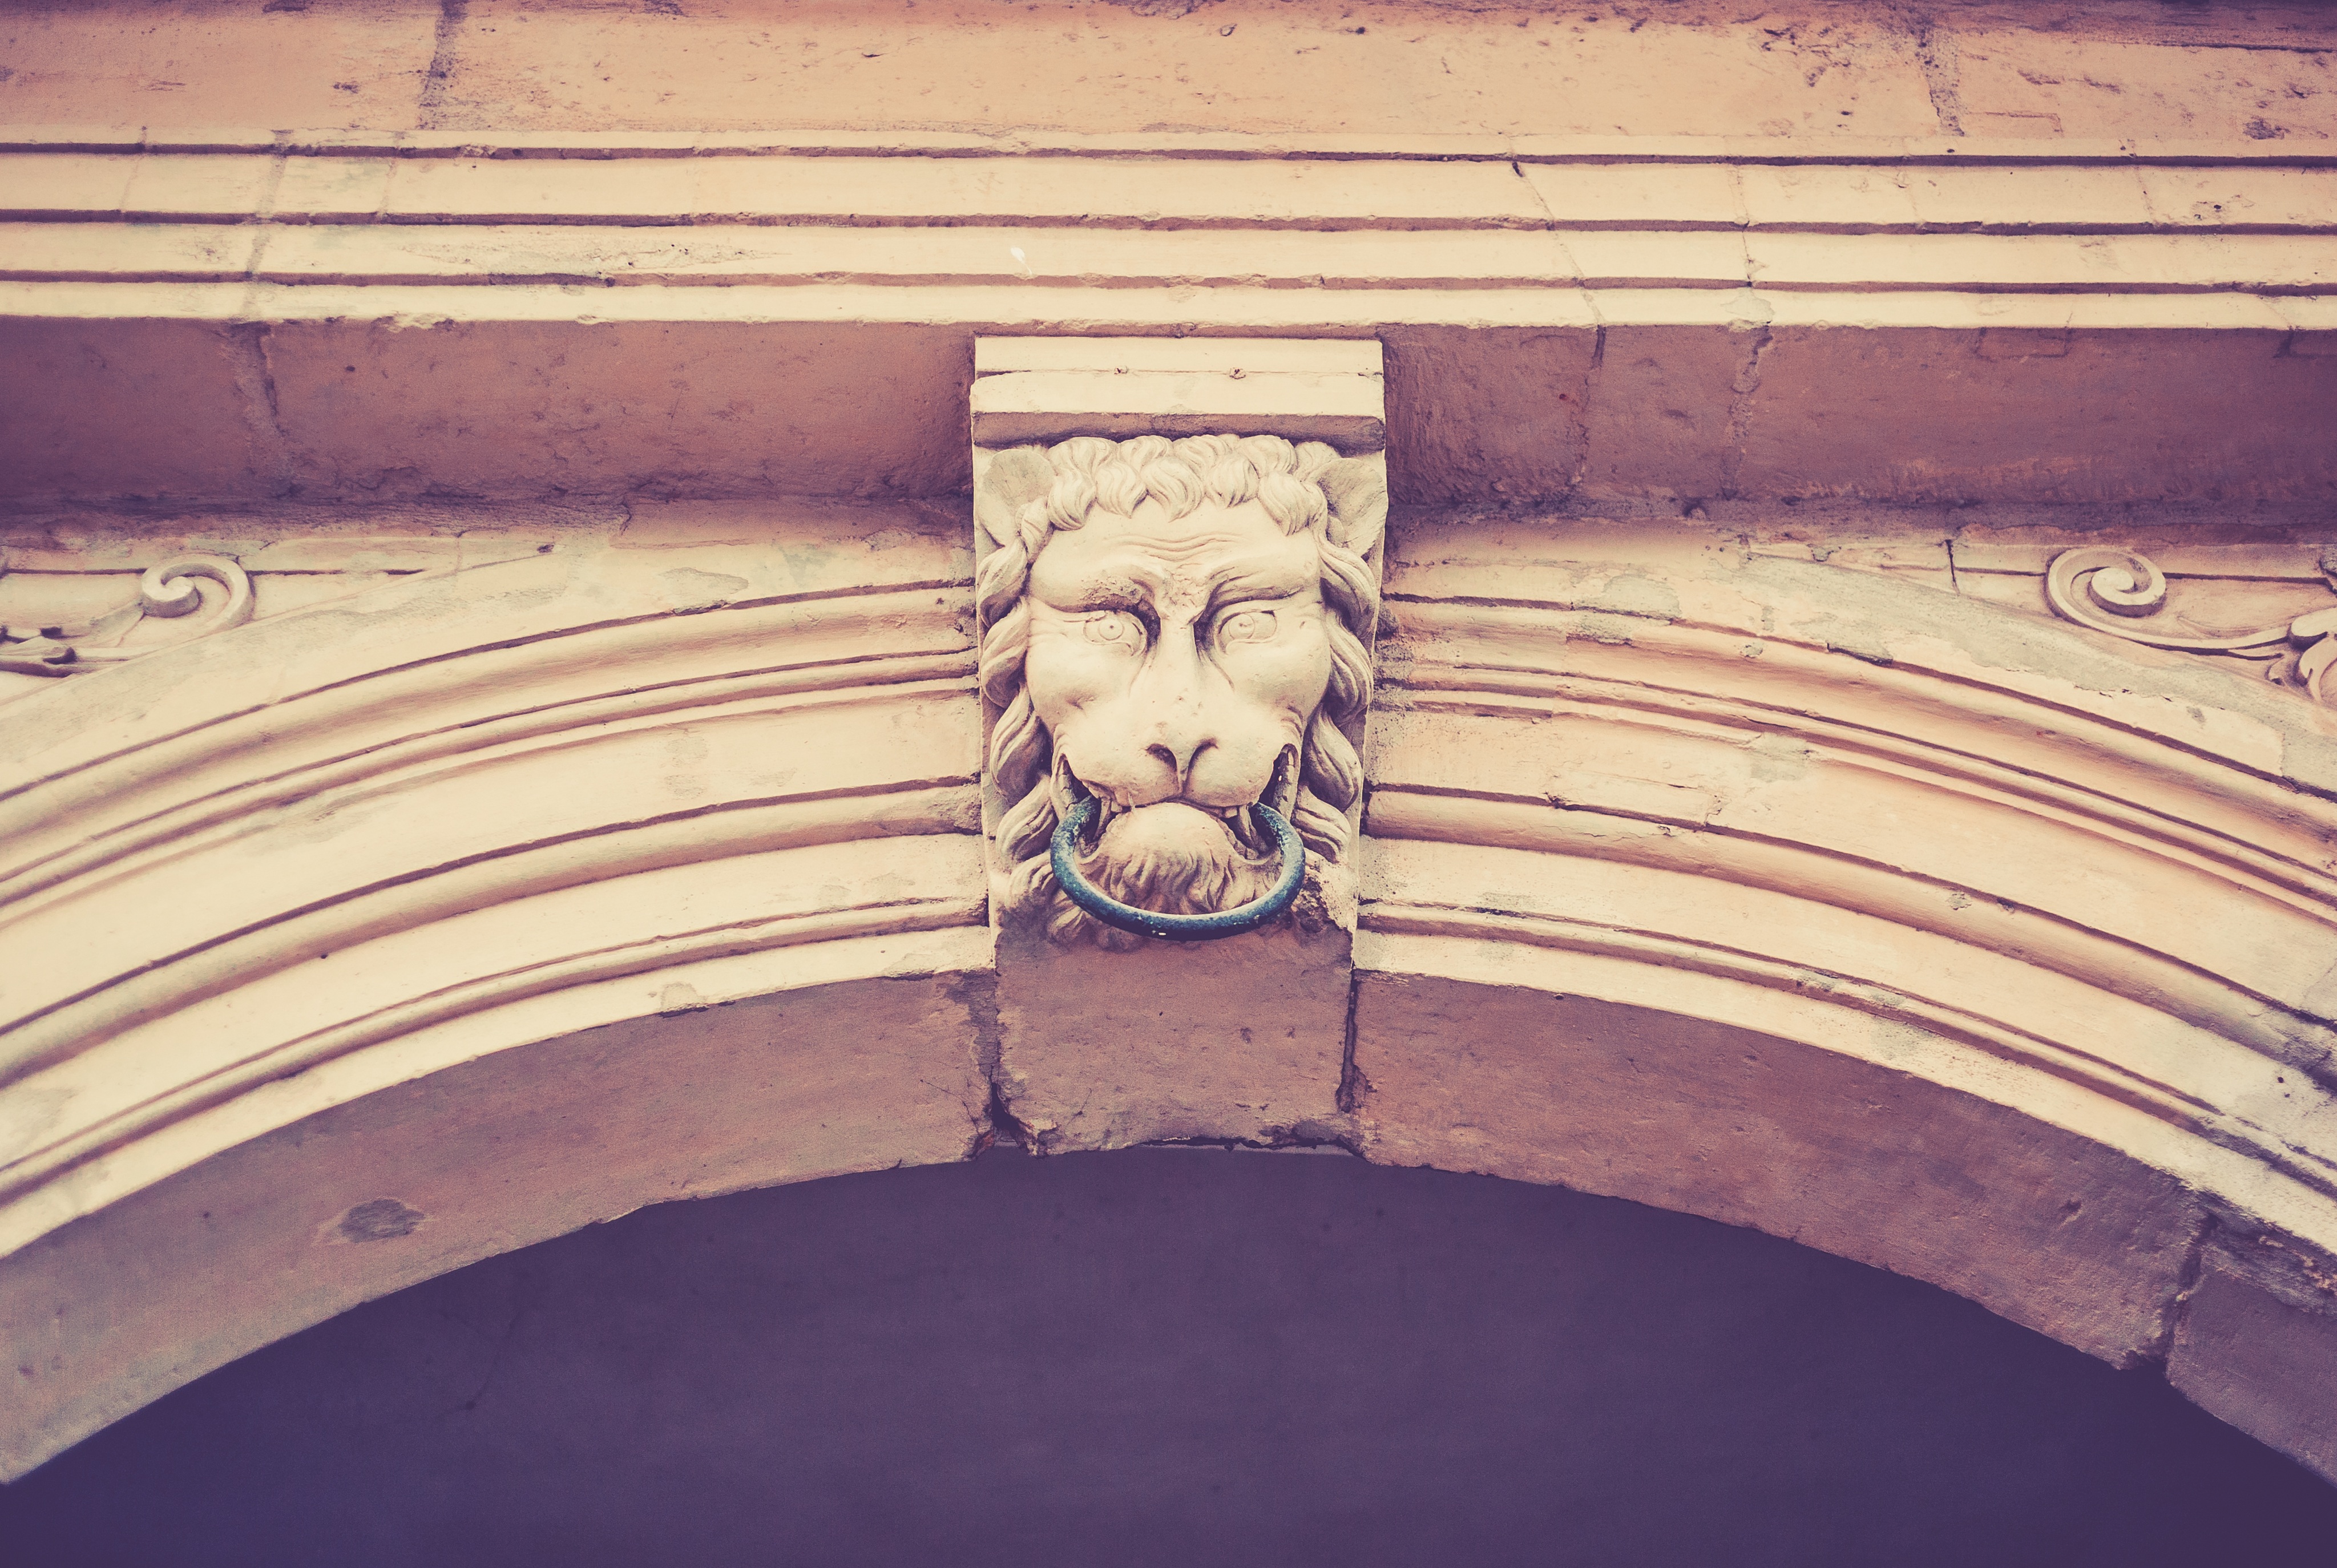
architecture, wood, photography, wall, stone, arch, reflection, color, circle, art, temple, archway, symmetry, photograph, image, shape, historically, stucco, lion head